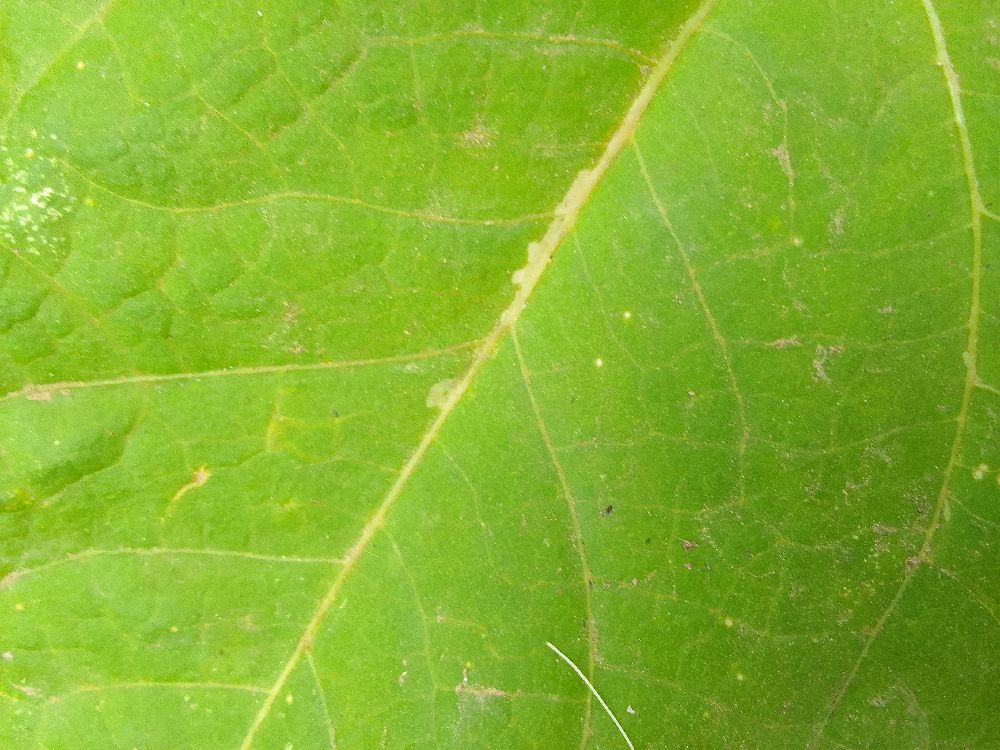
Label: healthy